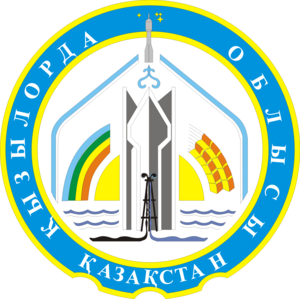
L'oblys de Kyzylorda est une région administrative du Kazakhstan.